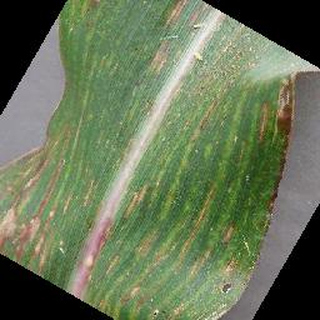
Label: corn_cercospora_leaf_spot